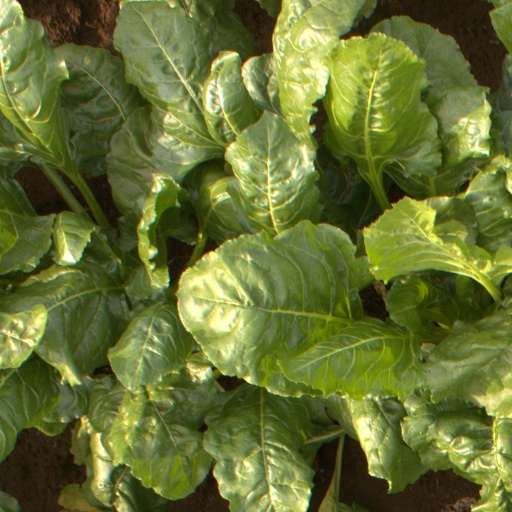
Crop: sugar beet